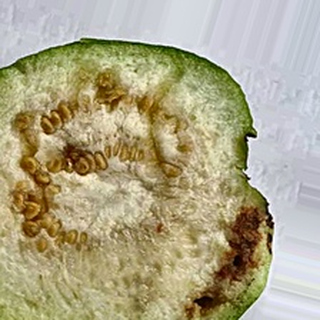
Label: guava_fruit_fly